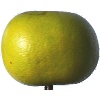
Label: Pomelo Sweetie 1